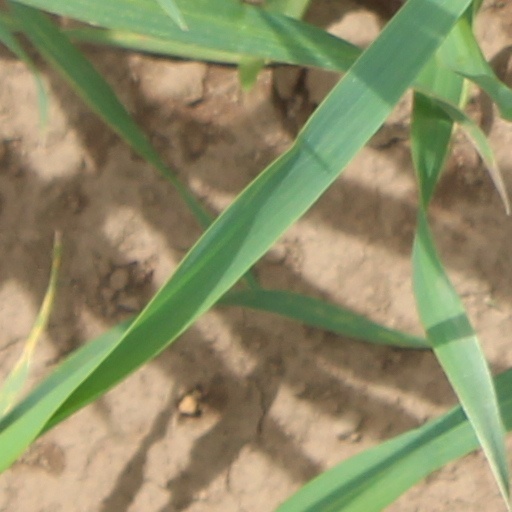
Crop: wheat